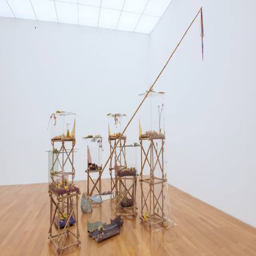
Kunstmuseum Liechtenstein